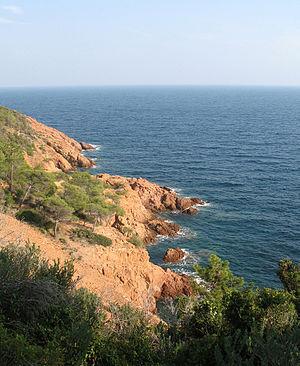
Magic in the Moonlight ou Magie au clair de lune au Québec est une comédie américano-française écrite et réalisée par Woody Allen, sortie en 2014 et tournée sur la Côte d'Azur.
Dans le domaine de la géostatistique, une variable régionalisée est toute fonction mathématique déterministe destinée à modéliser un phénomène présentant une structure plus ou moins prononcée dans l'espace et/ou le temps : phénomène physique ou abstrait.
Théoule-sur-Mer est une commune française située à l'extrémité sud du département des Alpes-Maritimes en région Provence-Alpes-Côte d'Azur.